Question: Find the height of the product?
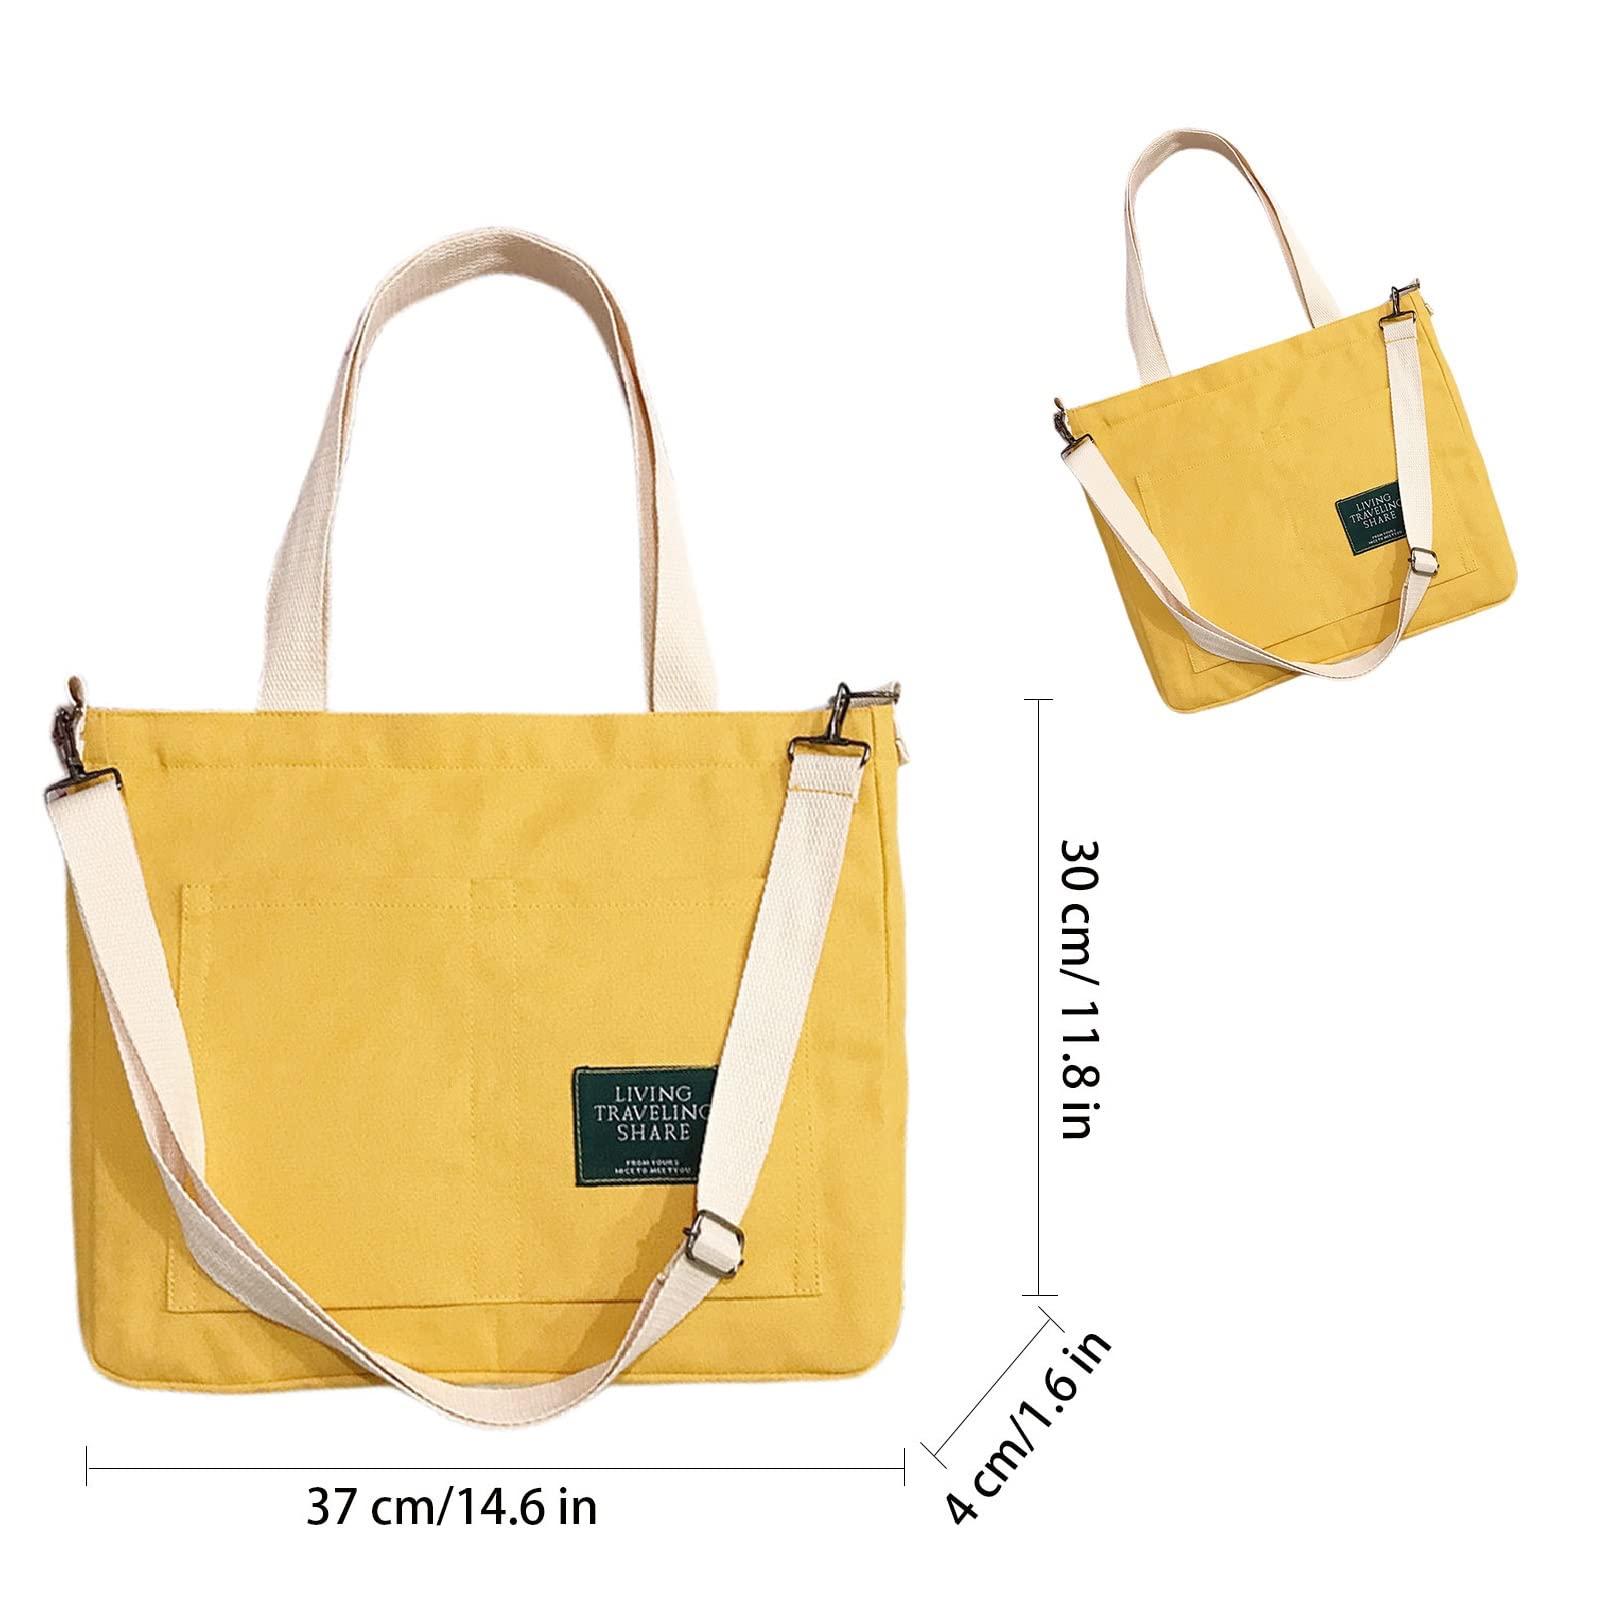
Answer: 11.8 inch